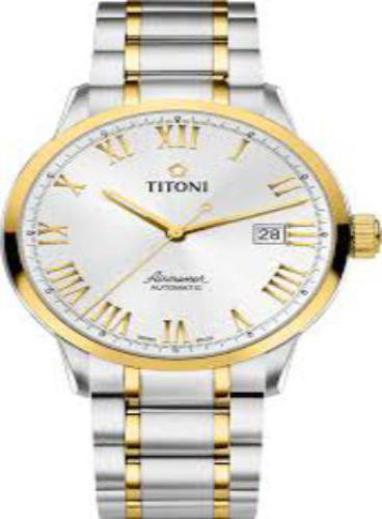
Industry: Clothes